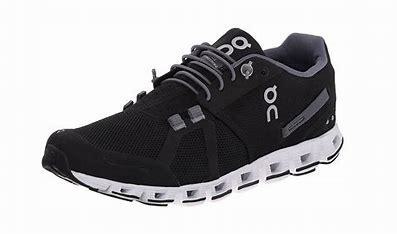
Brand: ON
Model: Cloud